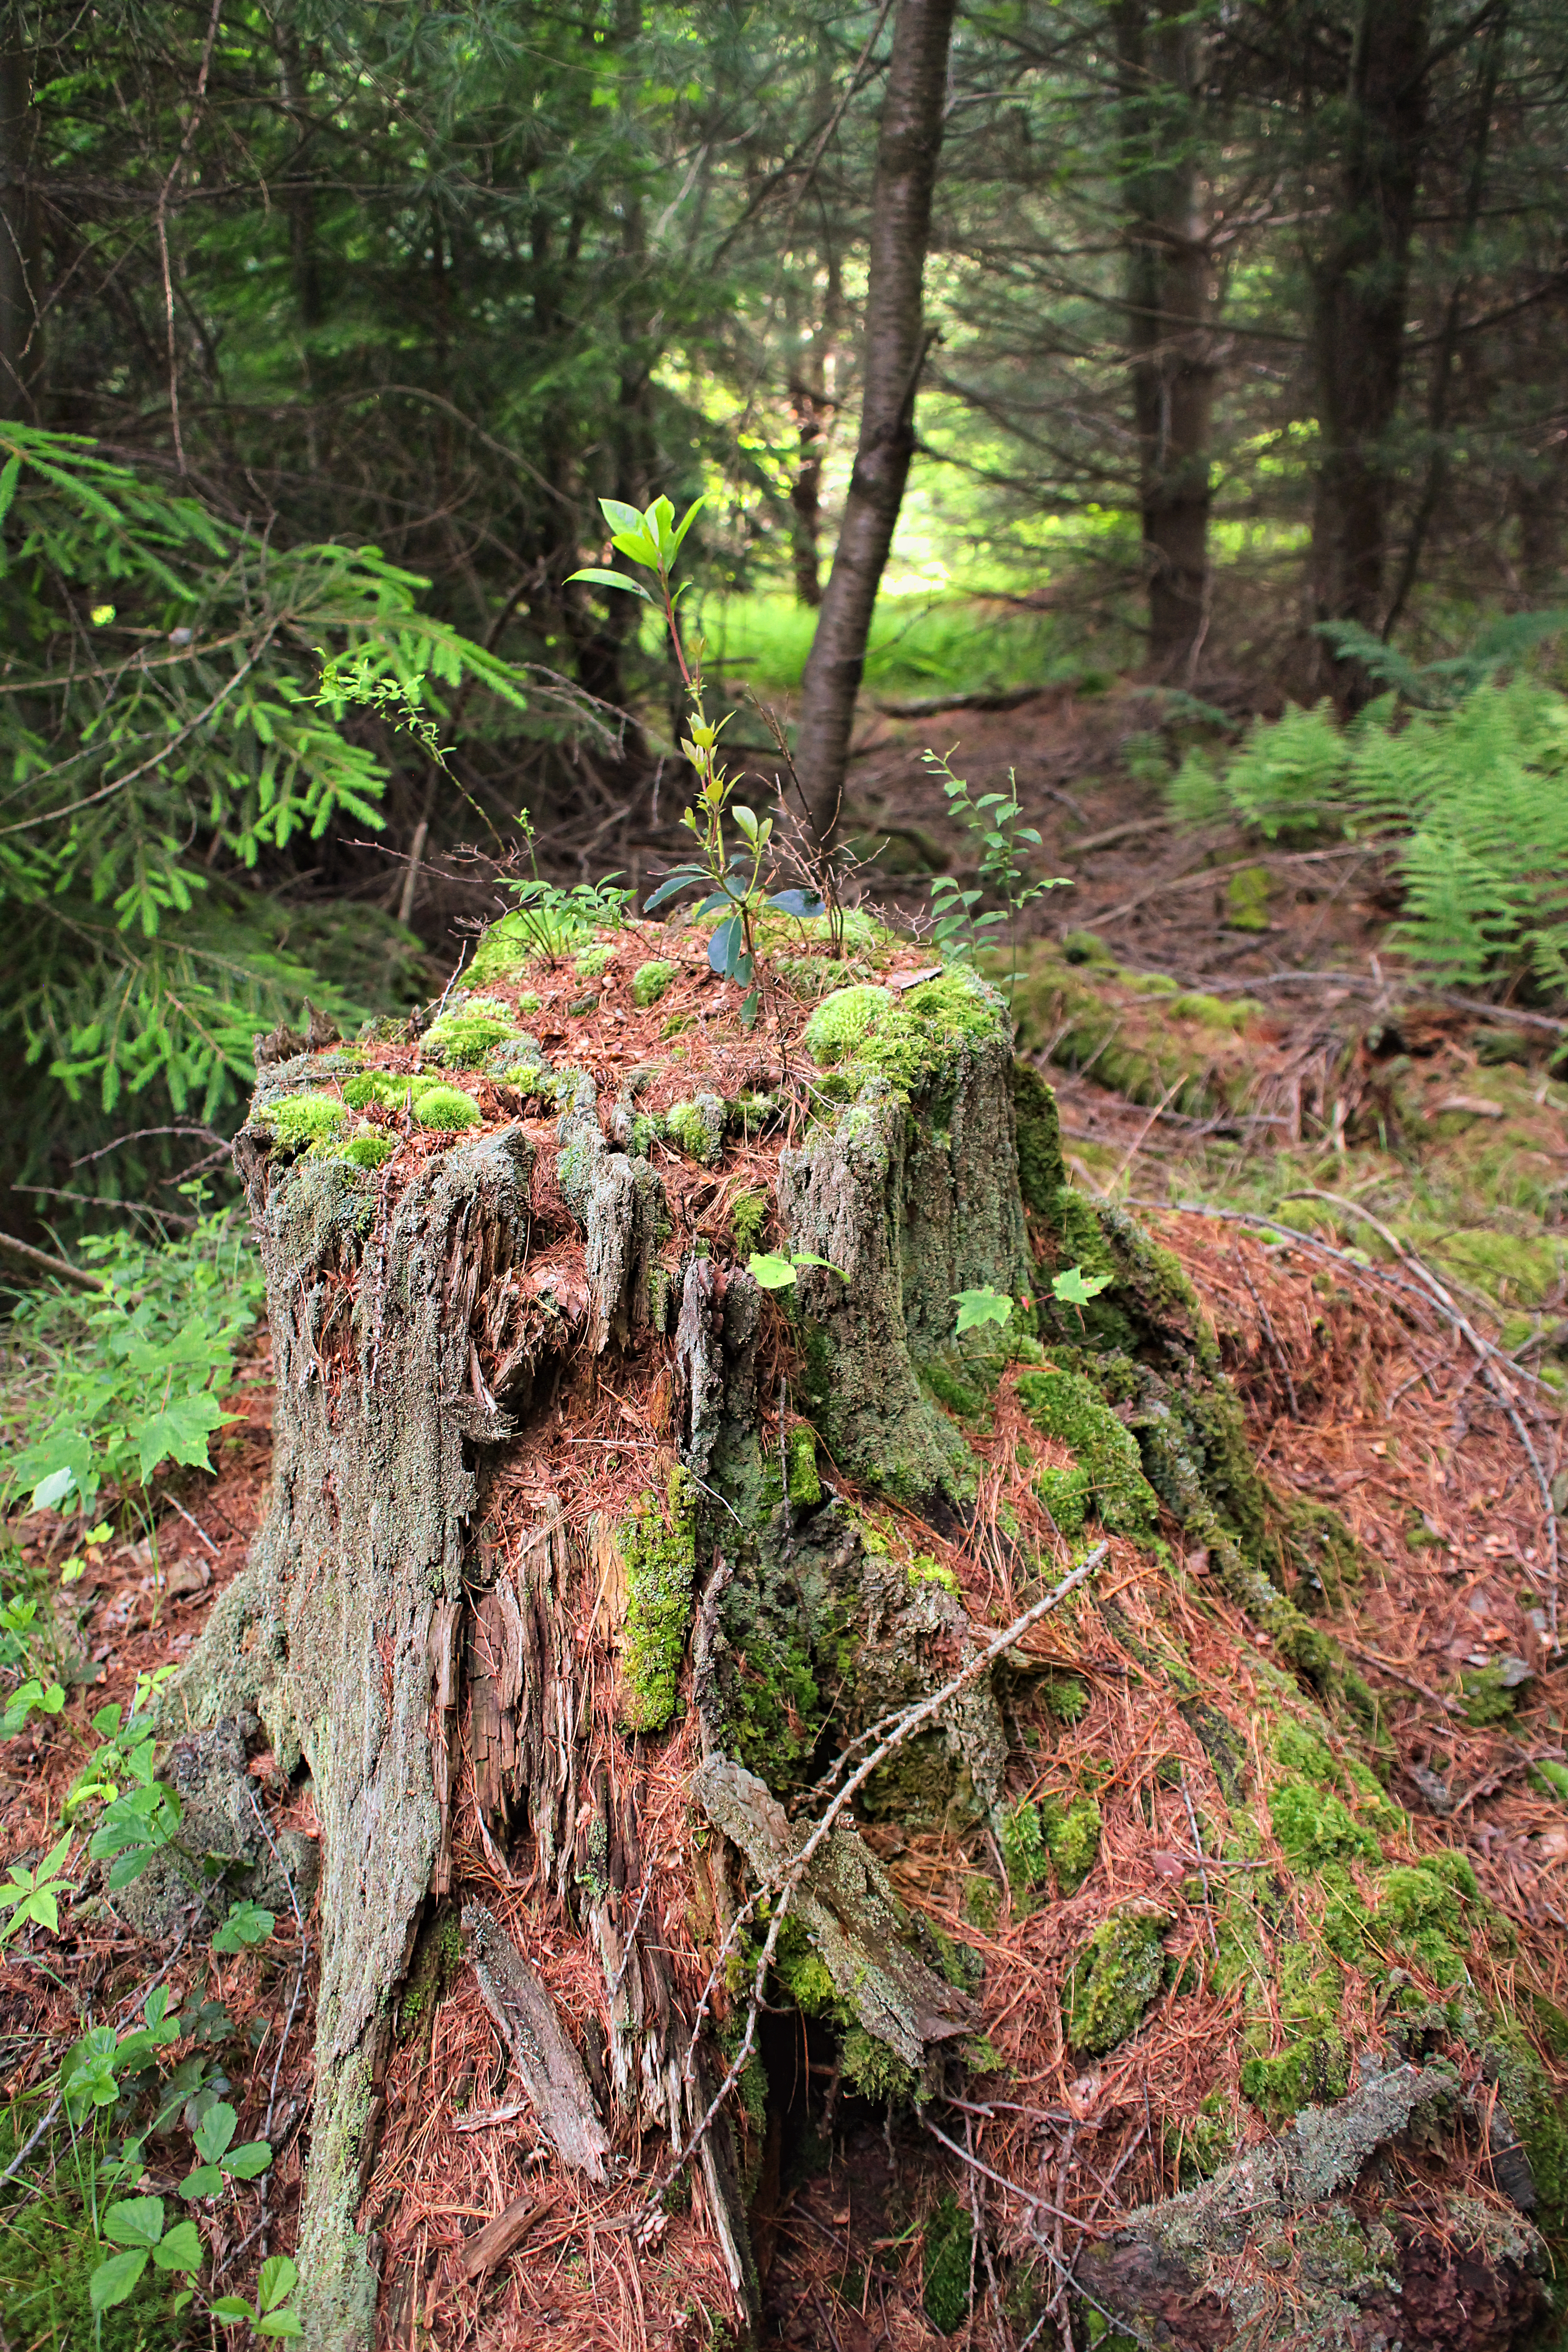
tree, nature, forest, wilderness, plant, hiking, trail, leaf, stump, flower, trunk, summer, moss, stream, jungle, autumn, flora, plants, trees, creativecommons, coniferous, spruce, vegetation, rainforest, clintoncounty, deciduous, pennsylvaniawilds, palustrineforest, understory, whitepines, easternwhitepines, pinusstrobus, pennsylvania, sproulstateforest, chuckkeipertrail, eastbranchtrail, littlebeavertrailloop, woodland, habitat, ecosystem, biome, old growth forest, natural environment, woody plant, temperate broadleaf and mixed forest, temperate coniferous forest